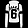
Label: Pullover